Revenue stamps of Western Australia

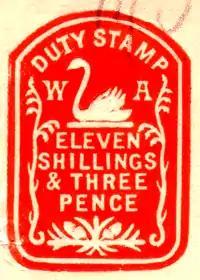
Impressed duty stamp for 11s/3d, circa 1907

Western Australia also had many impressed duty stamps. They started in 1881 and were initially colourless, with the embossing just leaving an impression on the document. Colourless embossed duty stamps remained in use for many years, and in the 1960s similar imprints denominated in cents were used. From 1905, impressed duty stamps in a 'tombstone' design in vermilion were also used. Many values exist, ranging from 1d to £500. Like their colourless counterparts, these were also reissued in decimal currency in 1966 when values from 10c to $1 were used.